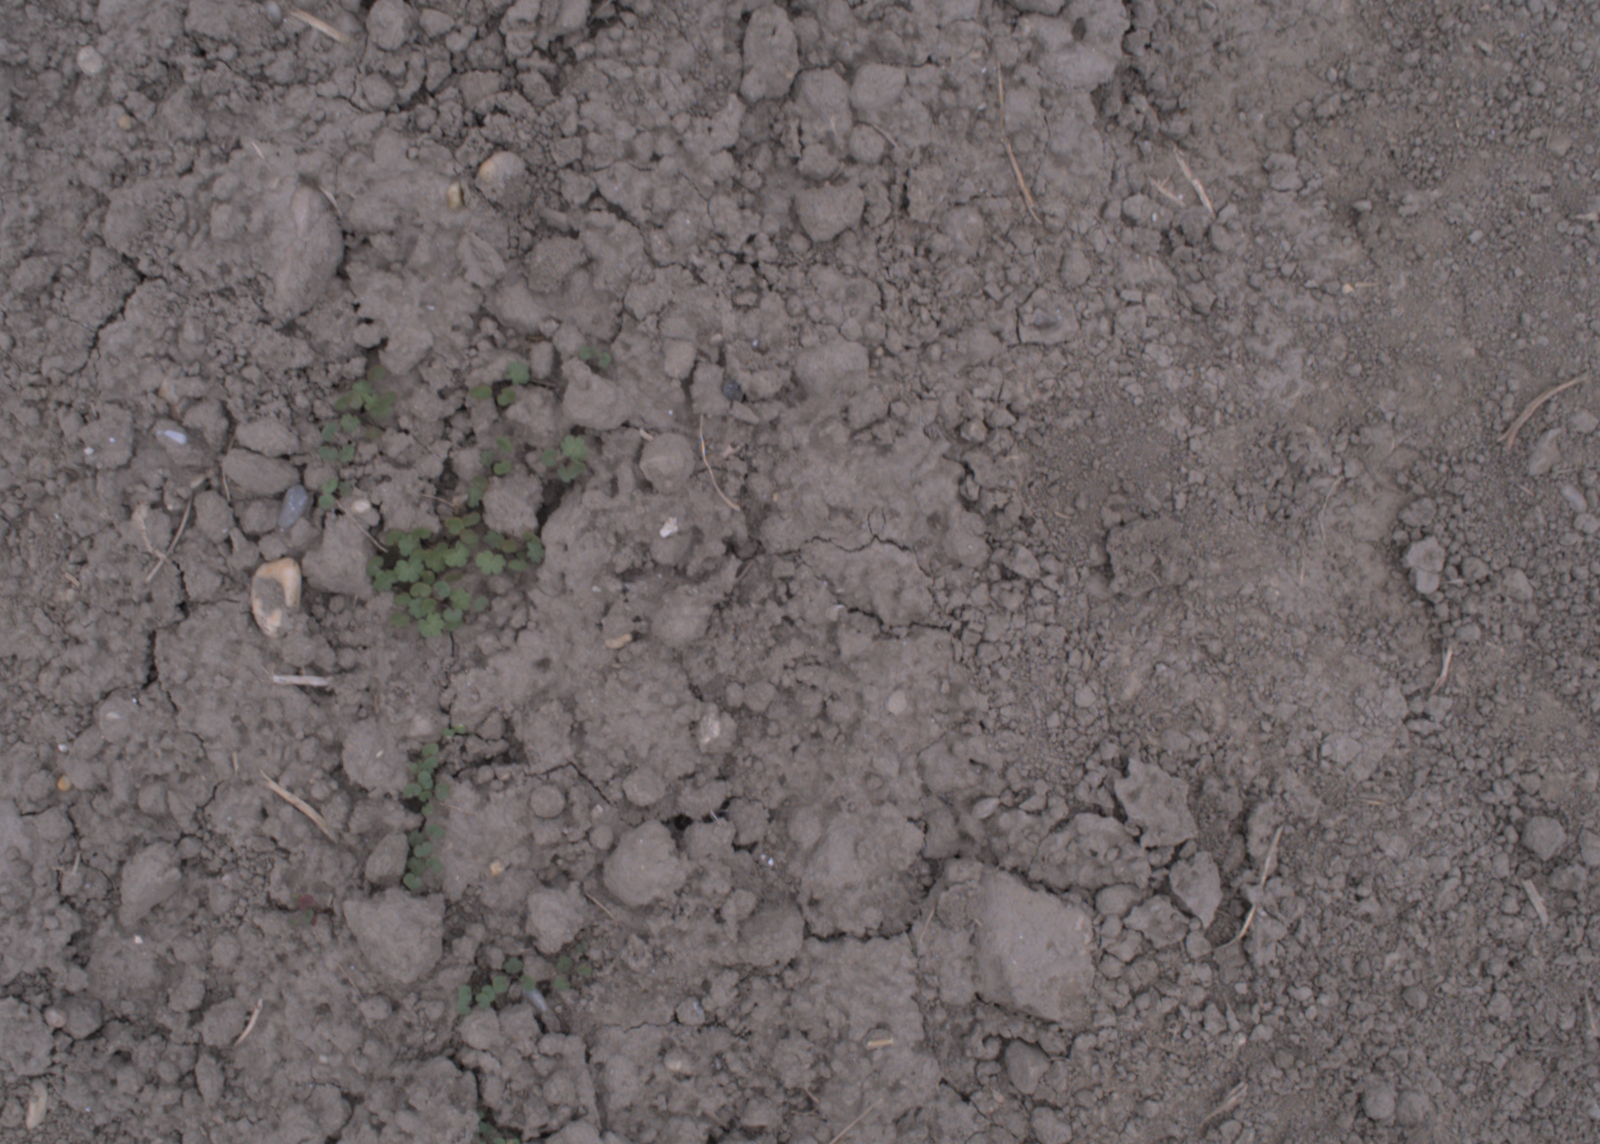
Capture date: 17.08.2020 11:56:15
Weather: cloudy
Wind: light
Seeding date: 21.07.2020
Plant canopy height (mm): 910